Ansley, Warwickshire

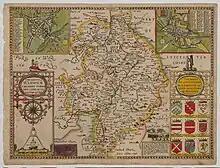
John Speed map of Warwickshire from 1610

When the Black Death reached Warwickshire in the mid-14th century, the people of Ansley abandoned the village and moved approximately a mile to the village’s current location. The parish church of St Laurence, however, remains in its original position. Traces of the original village can still be seen from the air, as can signs of medieval and post-medieval "ridge and furrow cultivation". By 1482, Ansley was owned by the Prior of St Mary’s, Coventry.